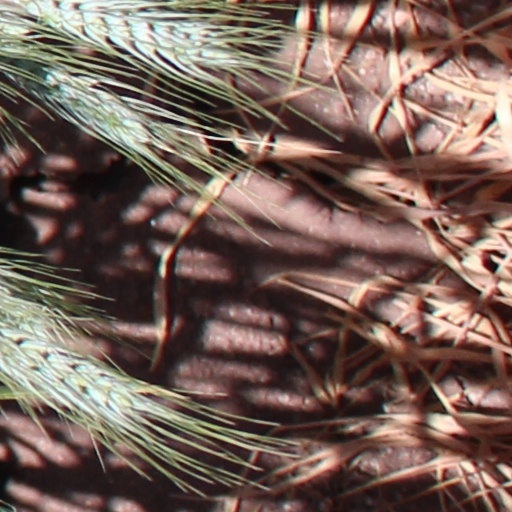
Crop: wheat